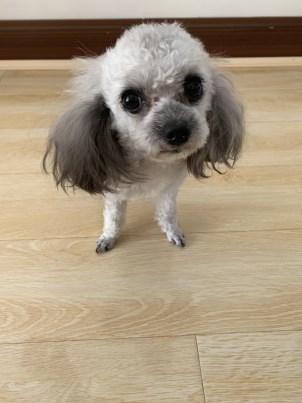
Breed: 2925-n000114-toy_poodle